Seekers of Tomorrow

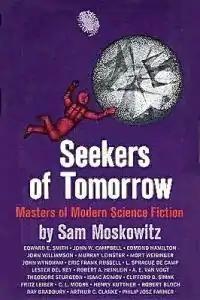
Cover of "Seekers of Tomorrow"

Seekers of Tomorrow: Masters of Modern Science Fiction is a work of collective biography on the formative authors of the science fiction genre by Sam Moskowitz, first published in hardcover by the World Publishing Company in 1965. The first paperback edition was issued by Ballantine Books in October, 1967. A photographic reprint of the original edition was issued in both hardcover and trade paperback by Hyperion Press in 1974. Most of its chapters are revised versions of articles that initially appeared in the magazine "Amazing Stories" from 1961 to 1964.